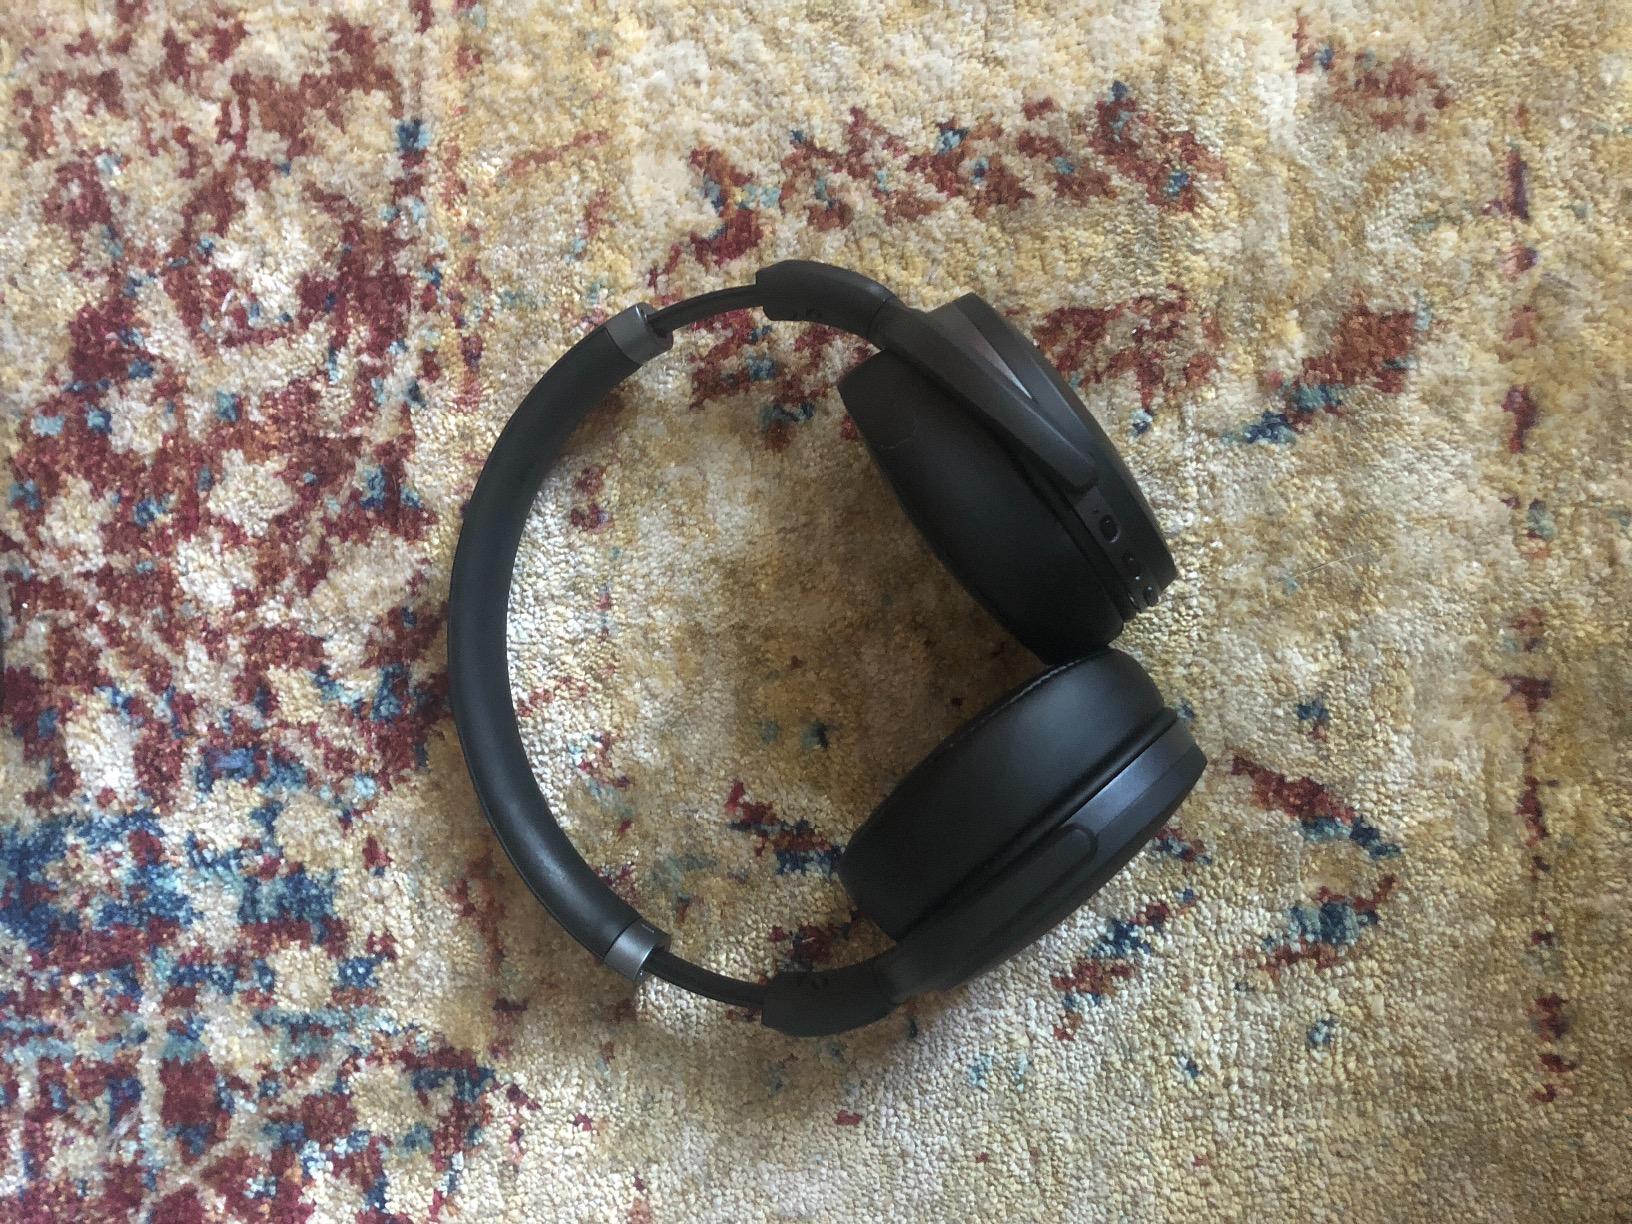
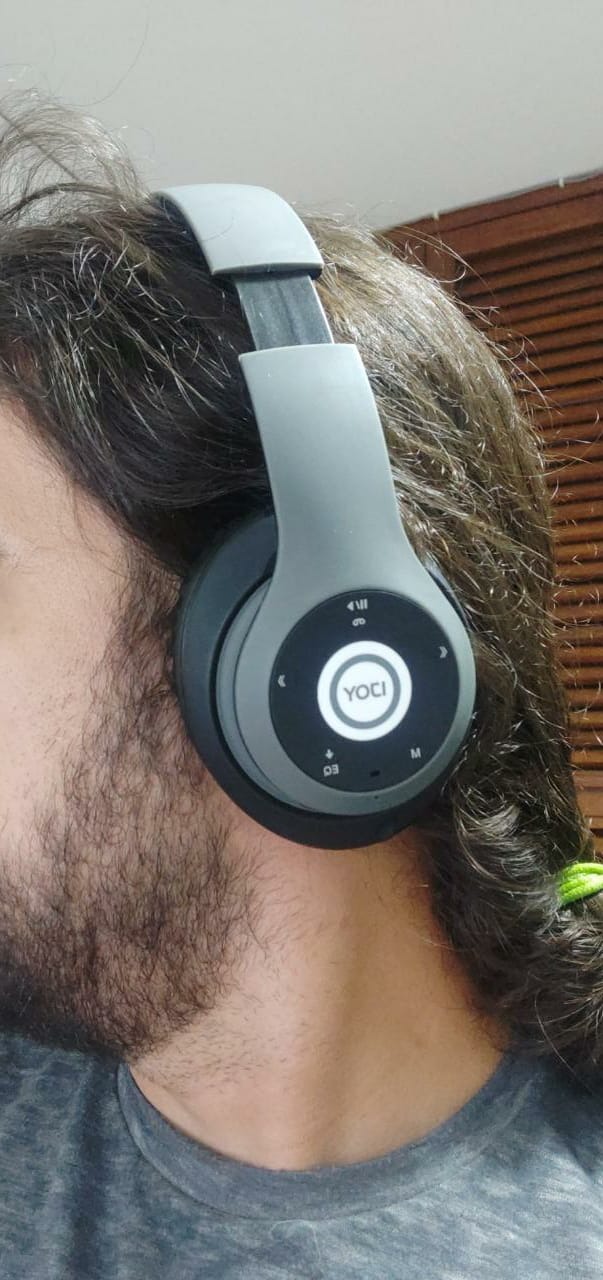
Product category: headphones
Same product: no